Capture of Columbia

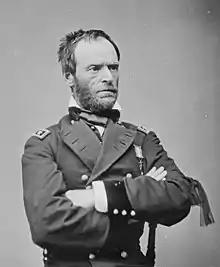
Union Gen. William Tecumseh Sherman, who led the Union campaign into the Carolinas.

Following the fall of Savannah, Georgia, at the end of his March to the Sea, Maj. Gen. William T. Sherman turned his combined armies northward to unite with Lt. Gen. Ulysses S. Grant in Virginia and to cut General Robert E. Lee's supply lines to the Deep South. He planned to march through South Carolina to Columbia, then capture and destroy the Confederate arsenal at Fayetteville, North Carolina, before uniting with the XXIII Corps, commanded by Maj. Gen. John Schofield, at Goldsboro, North Carolina. To confuse the Confederates, he sent his left wing westward towards Augusta and his right wing eastward towards Charleston.